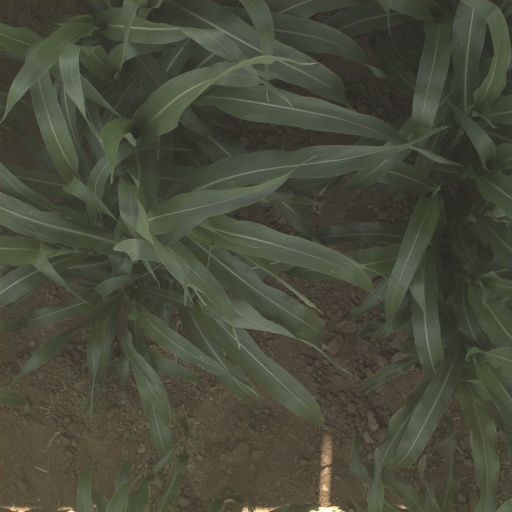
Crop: sorghum